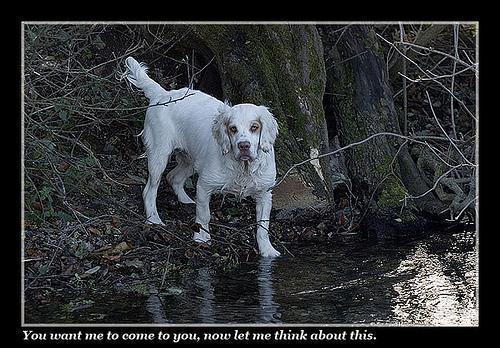
clumber